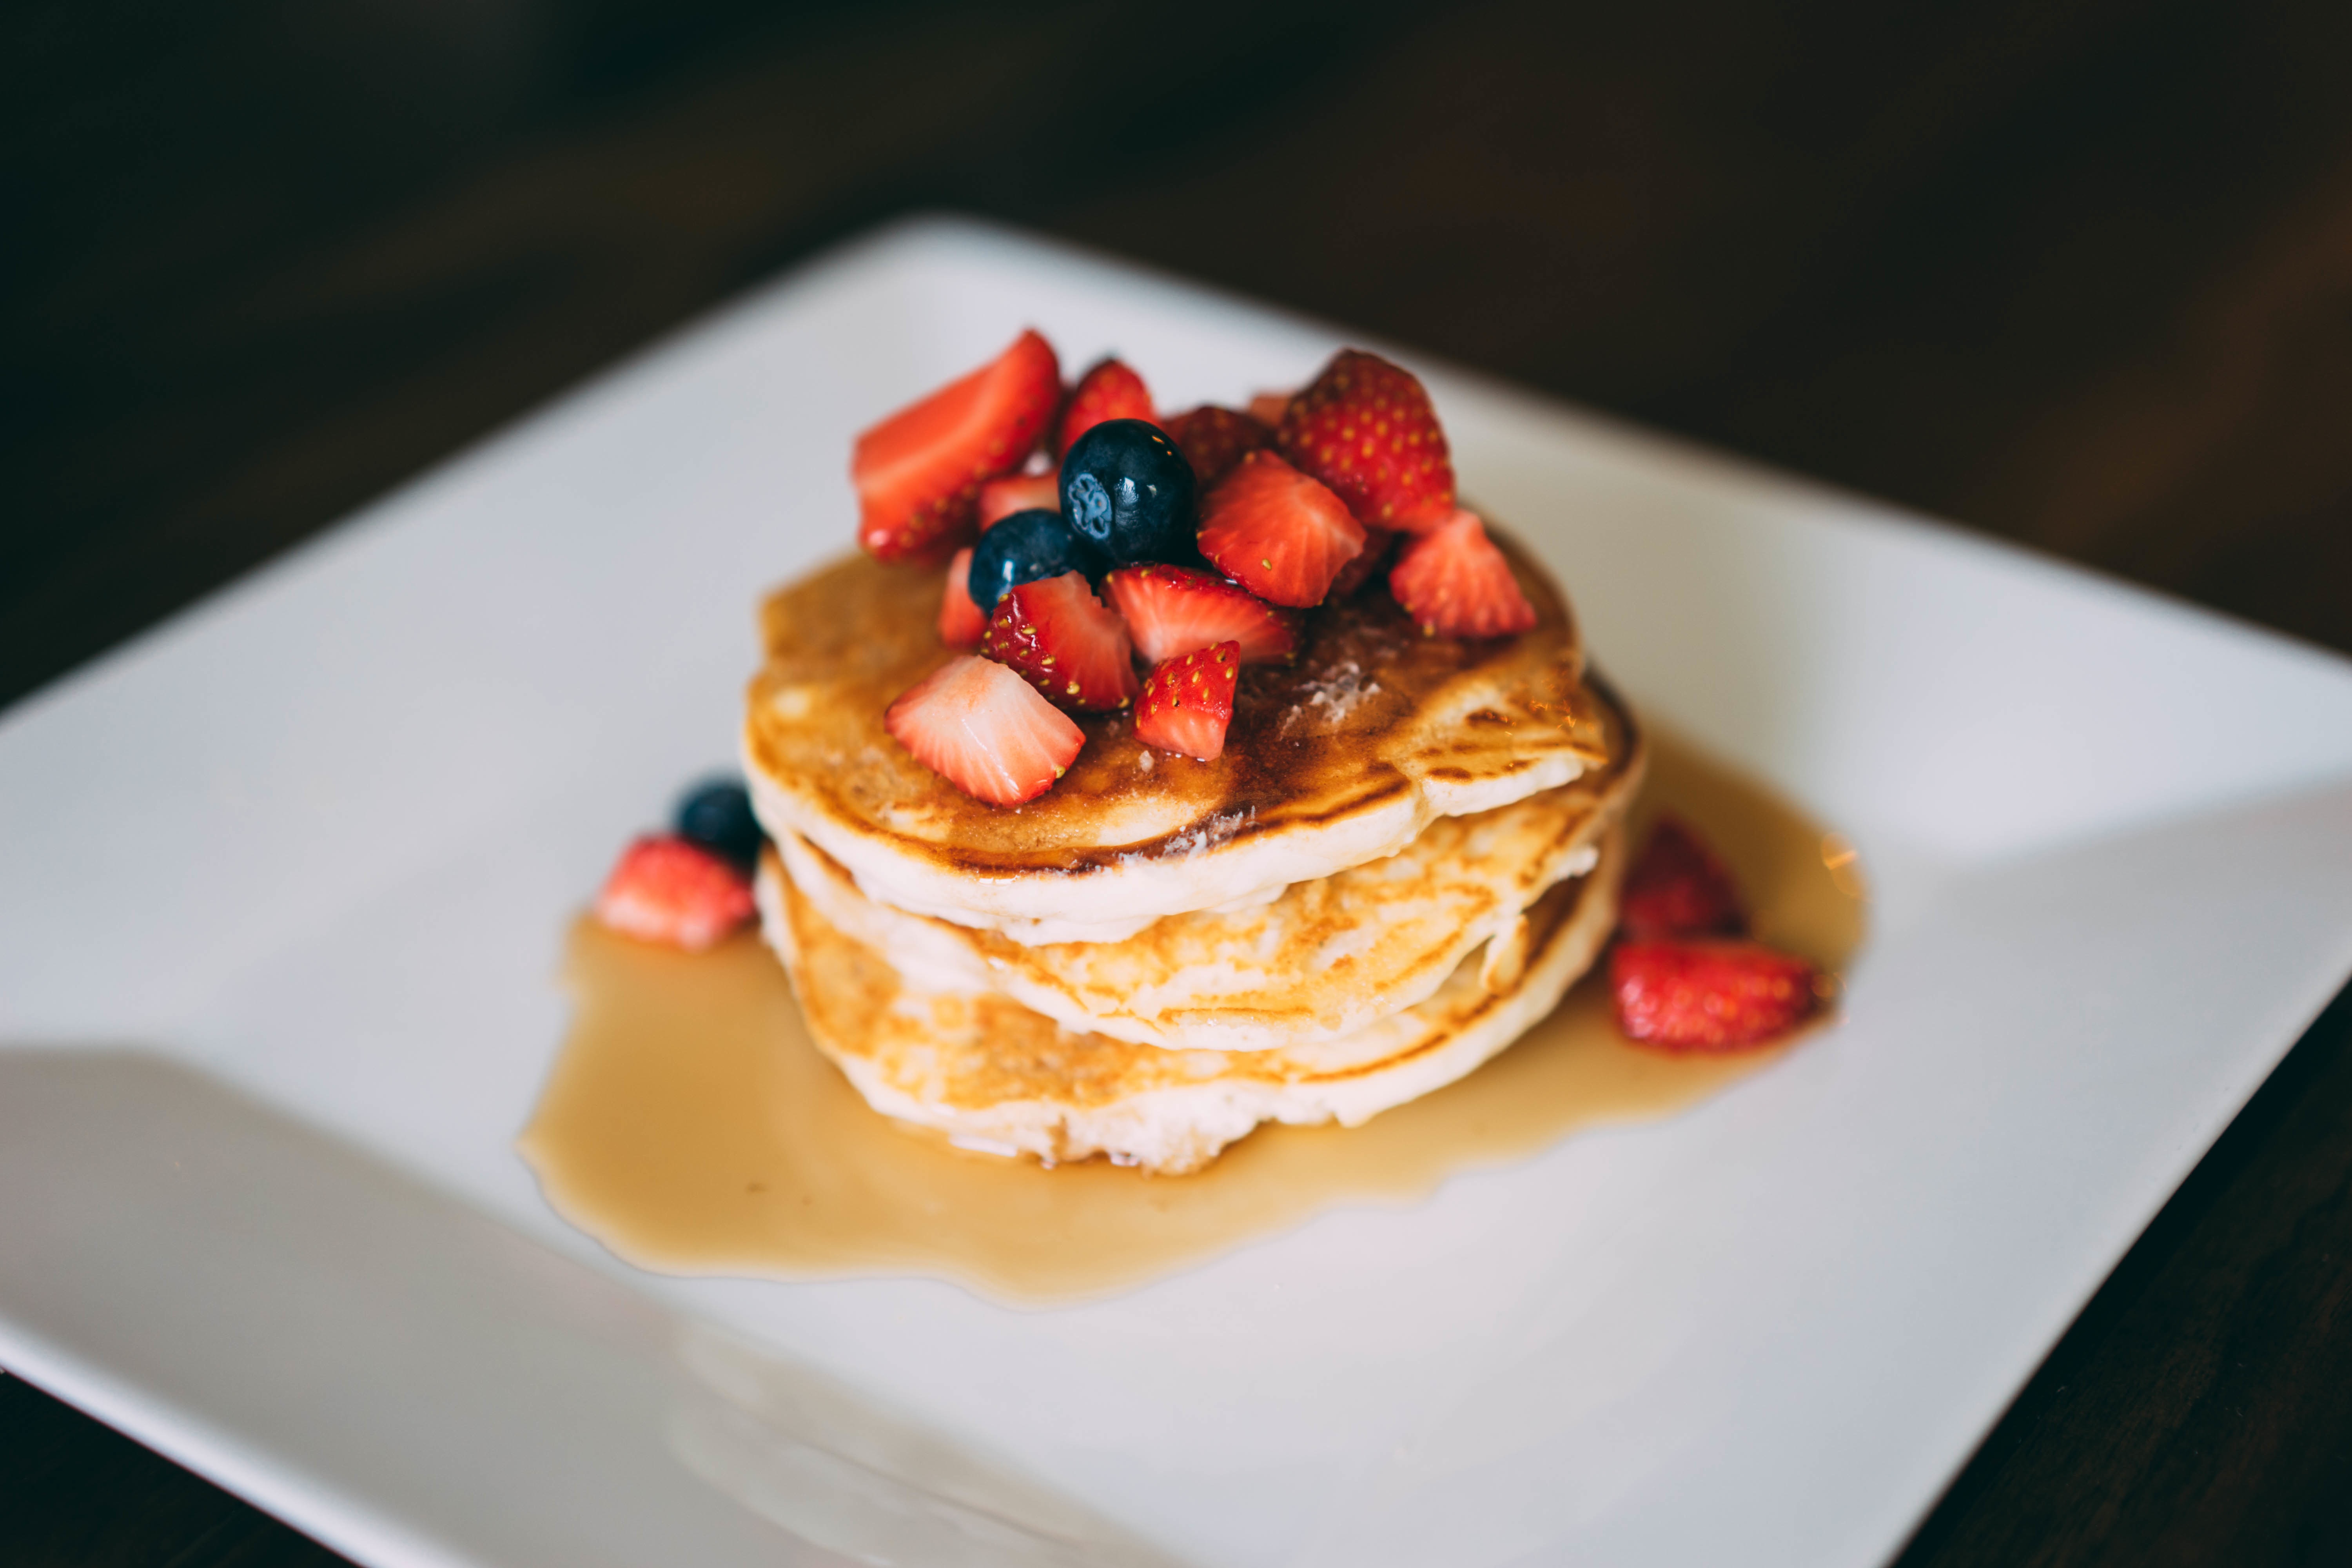
plant, fruit, dish, meal, food, produce, blueberry, breakfast, dessert, cuisine, strawberry, pancake, strawberries, sweetness, flavor, land plant